Giant Mountains

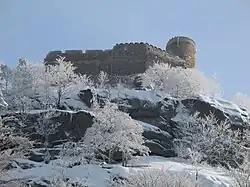
Chojnik castle, Poland

Since the Middle Ages, a state border has been established in the Giant Mountains, first between Poland and Bohemia, then between the Polish Duchy of Jawor and Bohemia, between Prussia and Austria, between Germany and Czechoslovakia, between Poland and Czechoslovakia, and then between Poland and the Czech Republic. Apart from minor adjustments, the boundary has survived unchanged to this day. It is disputed whether the Polish ruler Bolesław III Wrymouth crossed the Giant Mountains during his reprisal campaign against Bohemia in 1110. Until the establishment of Poland in the 10th-11th century the mountain range and its foothills were unpopulated, with deep, impenetrable forests. The Polish part was administratively part of the Wleń castellany. The first traces of human settlements probably appeared in the Duchy of Bohemia near two provincial paths between Bohemia and Poland in the 12th century. The town of Jelenia Góra and probably also Kowary existed nearby already in the 12th century, however, the oldest villages on the foothills on the Polish side were founded in the 13th century. Among the first native inhabitants were wood cutters, charcoal burners and hunters, and the first immigrants were gold prospectors.